Andrew Dutkewych

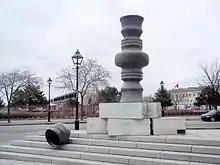
Dutkewych's "Entre Nous", near the Pointe-à-Callière museum in Montreal

Andrew Dutkewych (born 1944, Vienna) is a Canadian contemporary artist known for his sculptural works.